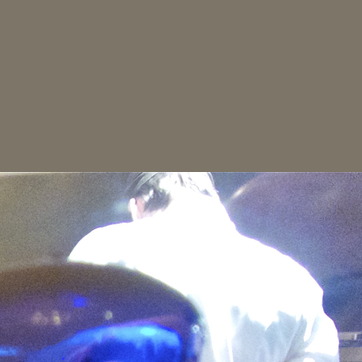
Material: hair